Military Police (Brazil)

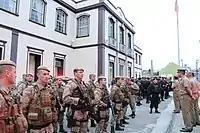
Military Police officers from the state of Santa Catarina in operational uniform.

After the Second World War, the Military Police had the autonomy to adopt its own uniforms, but most stayed with the khaki. During the Military Government in 1976, the Army suggested that the Military Police adopt the blue color (color of the uniform of the Military Police of the Federal District). Since then, some units have changed their uniforms while others have not.